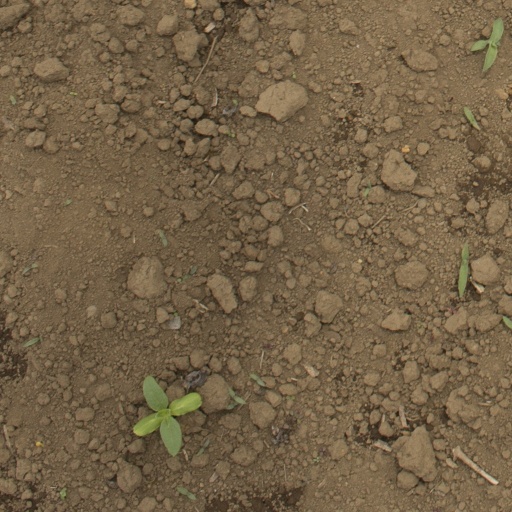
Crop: Jerusalem artichoke